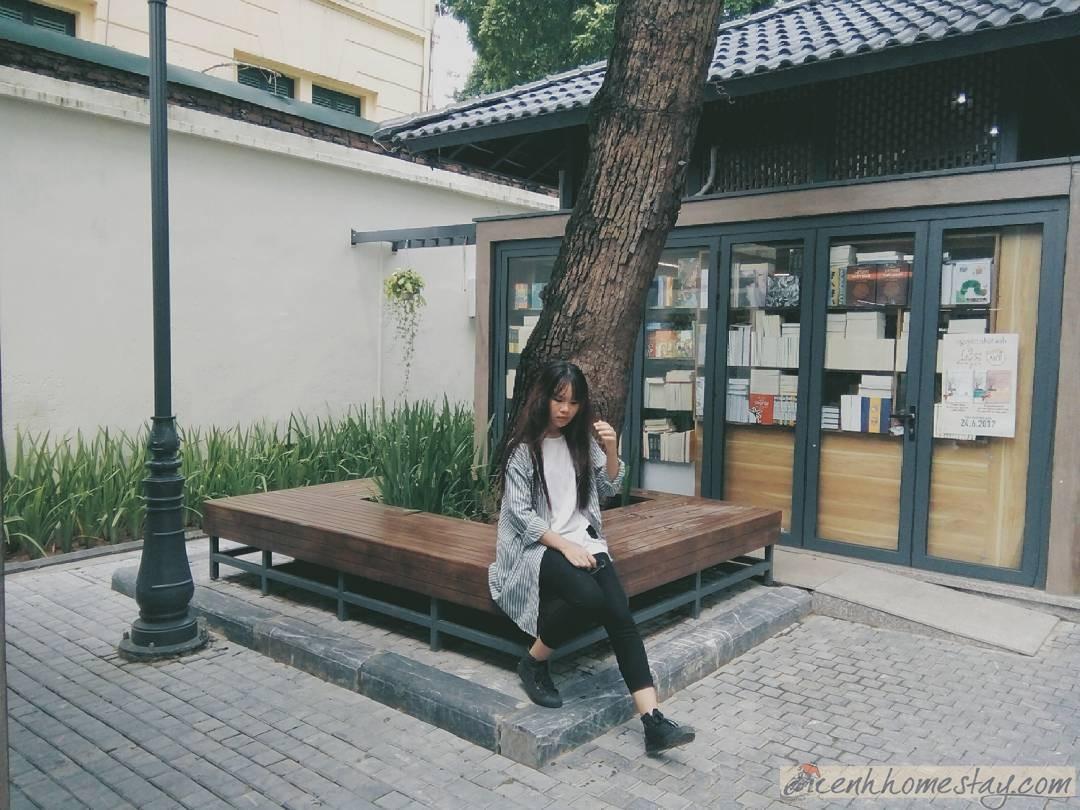
một cô gái đang ngồi ở bên một cây cổ thụ